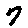
Label: 7